Flinders Ranges, South Australia

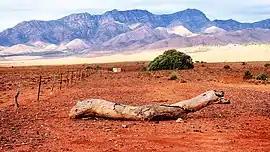
A view of Flinders Ranges

Flinders Ranges is a locality in the Australian state of South Australia located in the mountain range of the same name, about north of the state capital of Adelaide, about north-east of the municipal seat in Quorn and about north-east of the regional centre of Port Augusta.